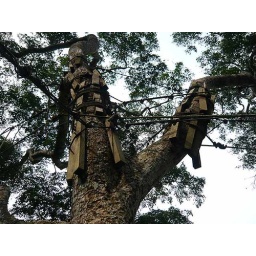
Kakum rope bridges 100m (330') above forest floor suspended from five *God's Trees*